Terry Connor

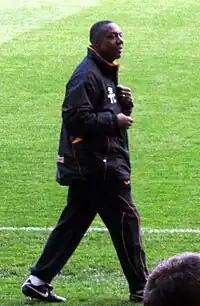
Connor at Molineux in 2011

Terence Fitzroy Connor (born 9 November 1962) is an English football coach and former professional footballer who is currently assistant coach of Solihull Moors.